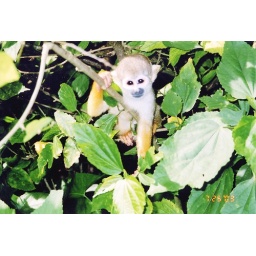
Squirrel monkey hanging out in tree